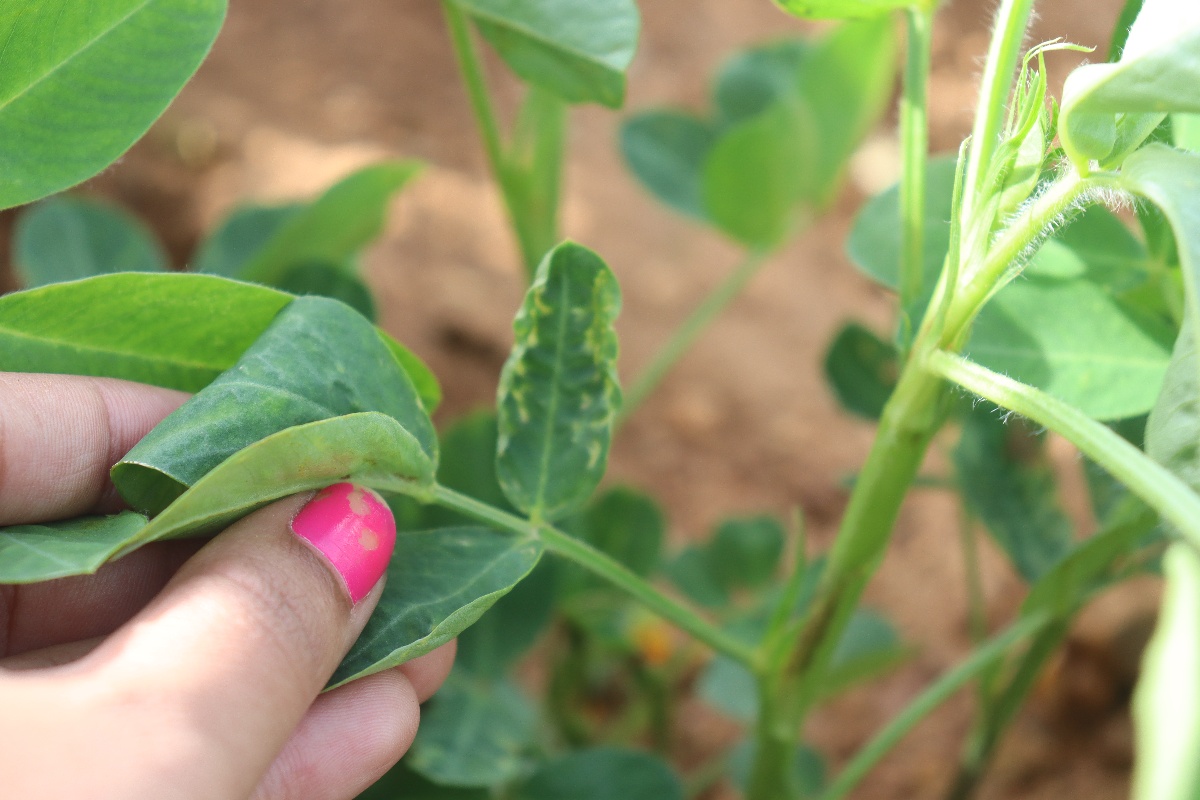
Label: early_leaf_spot